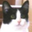
Label: cat